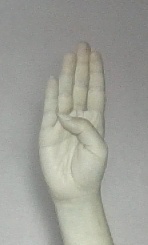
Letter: kaaf